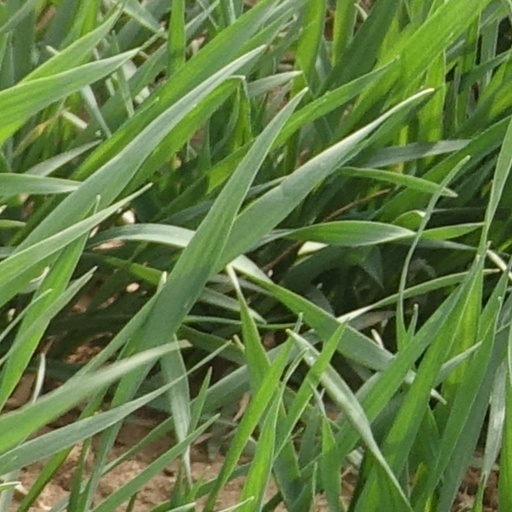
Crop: wheat